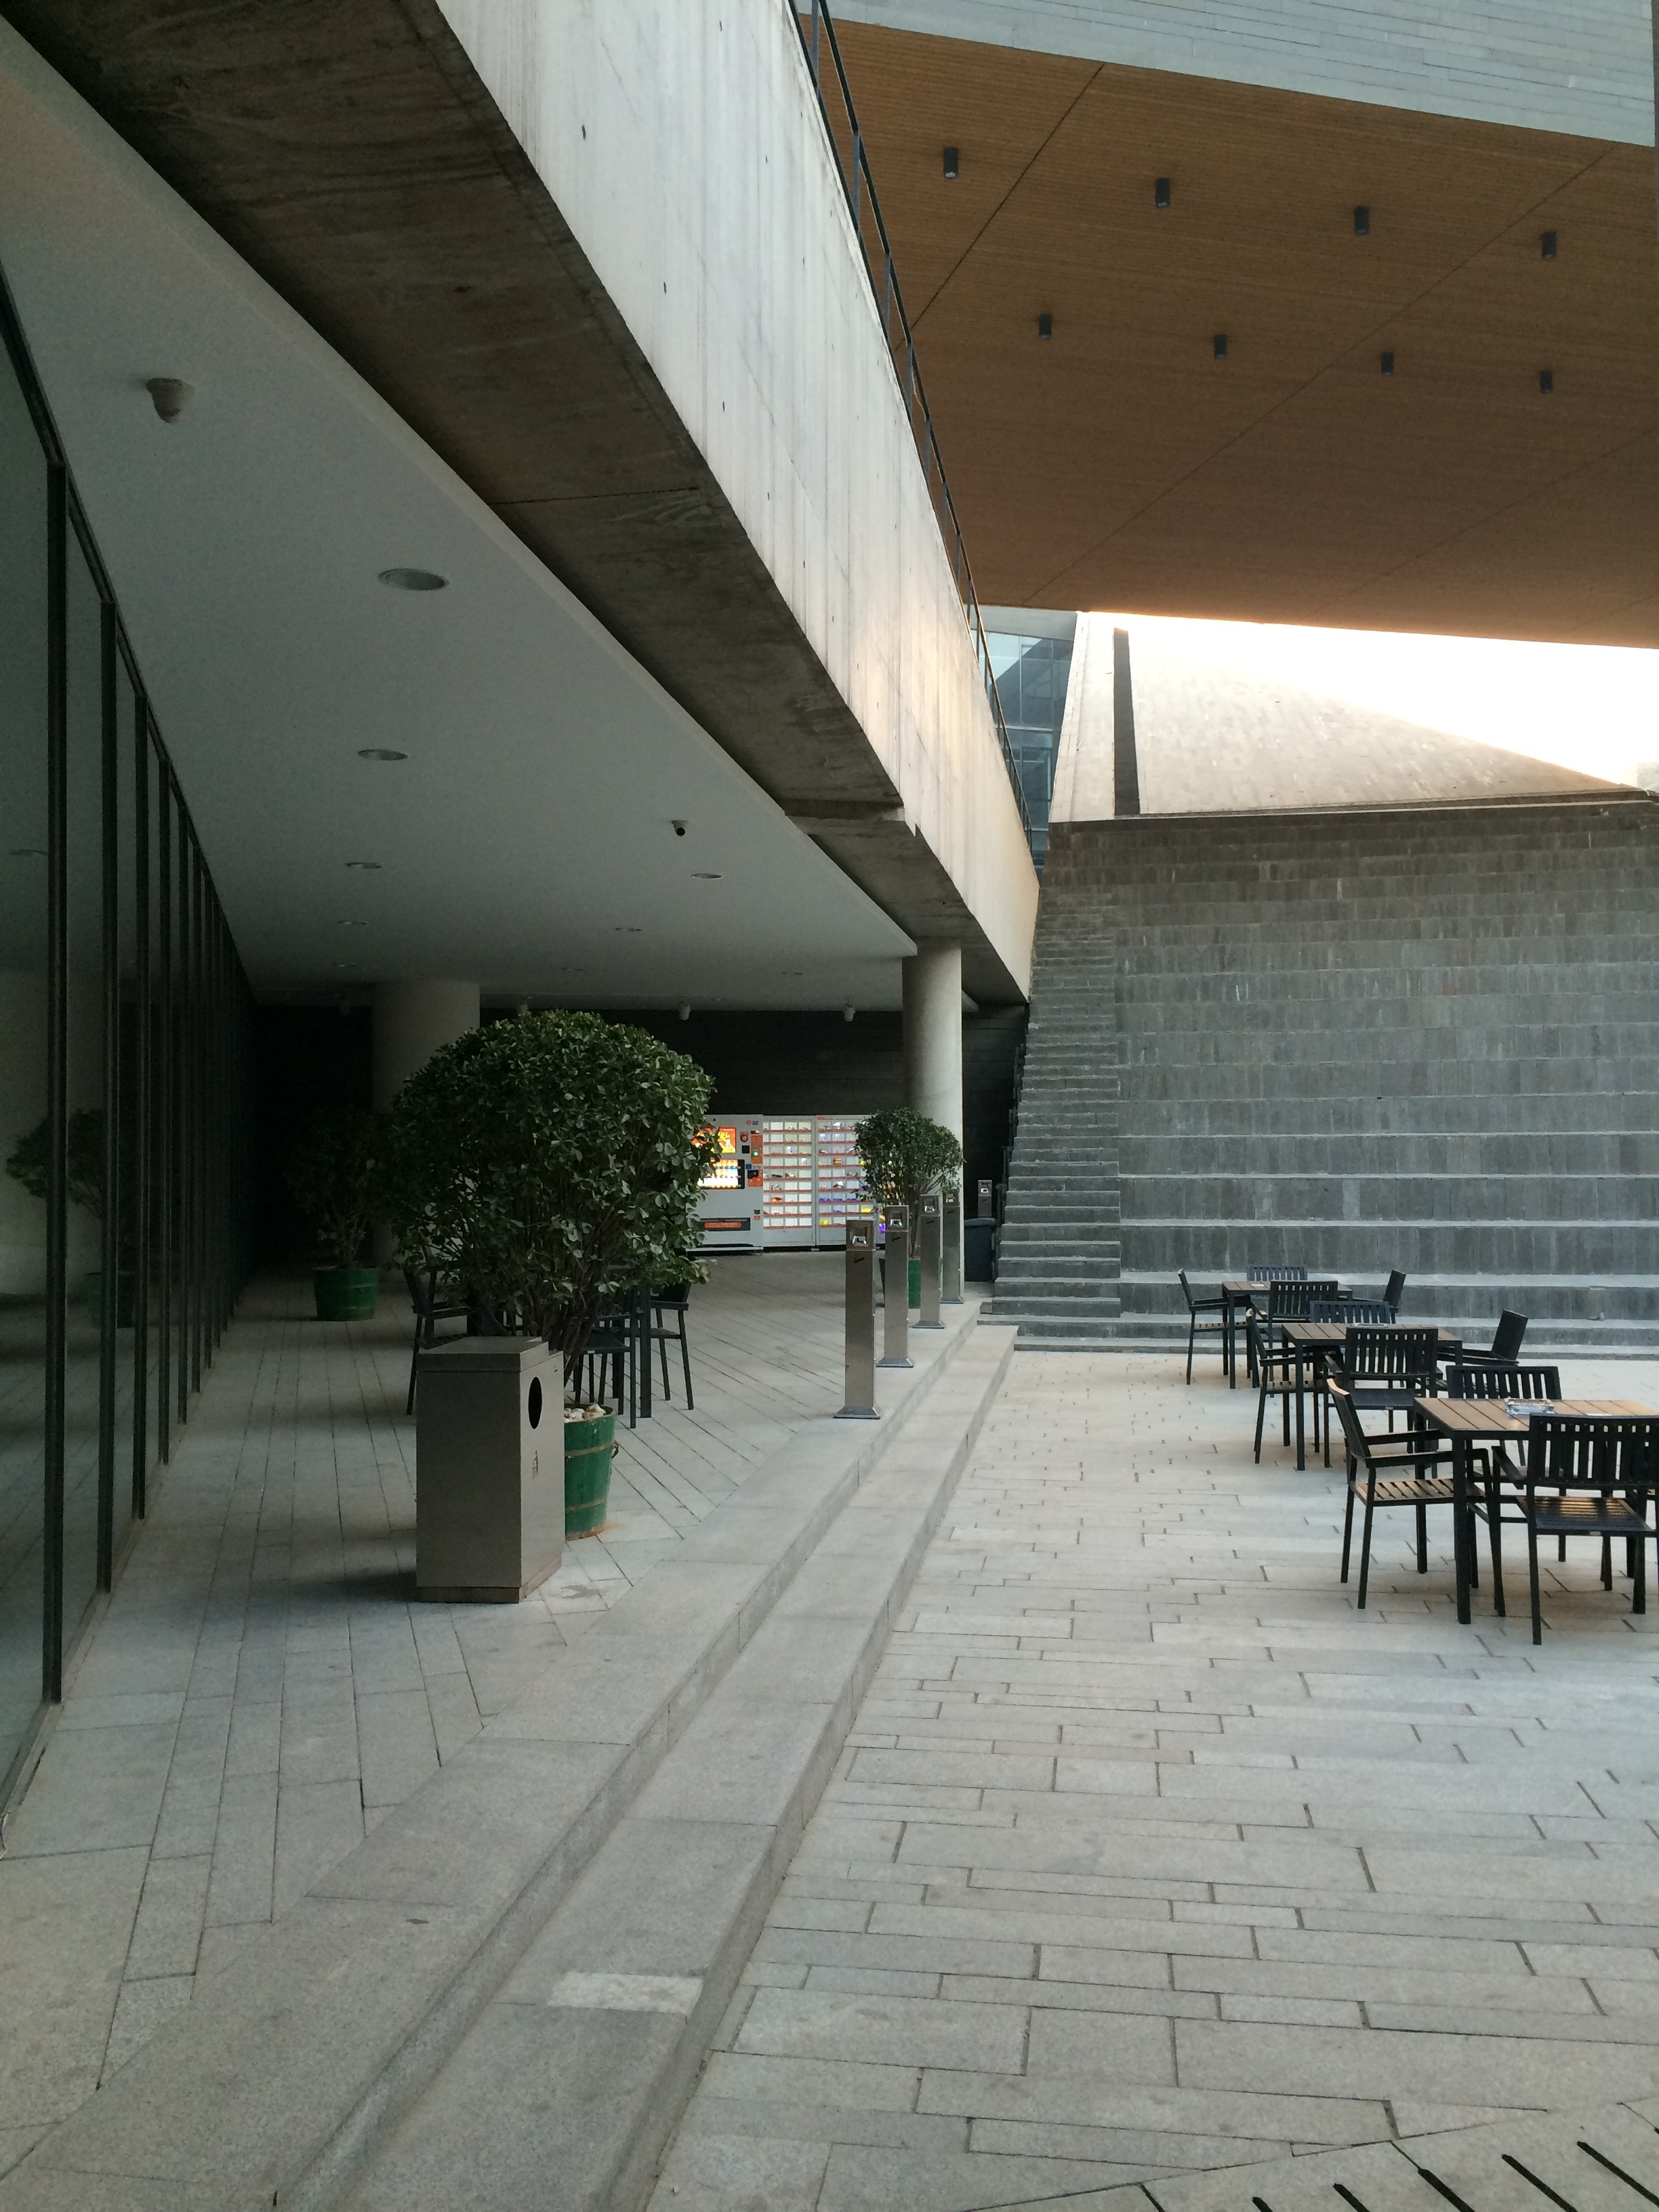
architecture, structure, wood, building, square, professional, ladder, interior design, tourist attraction, smoking area